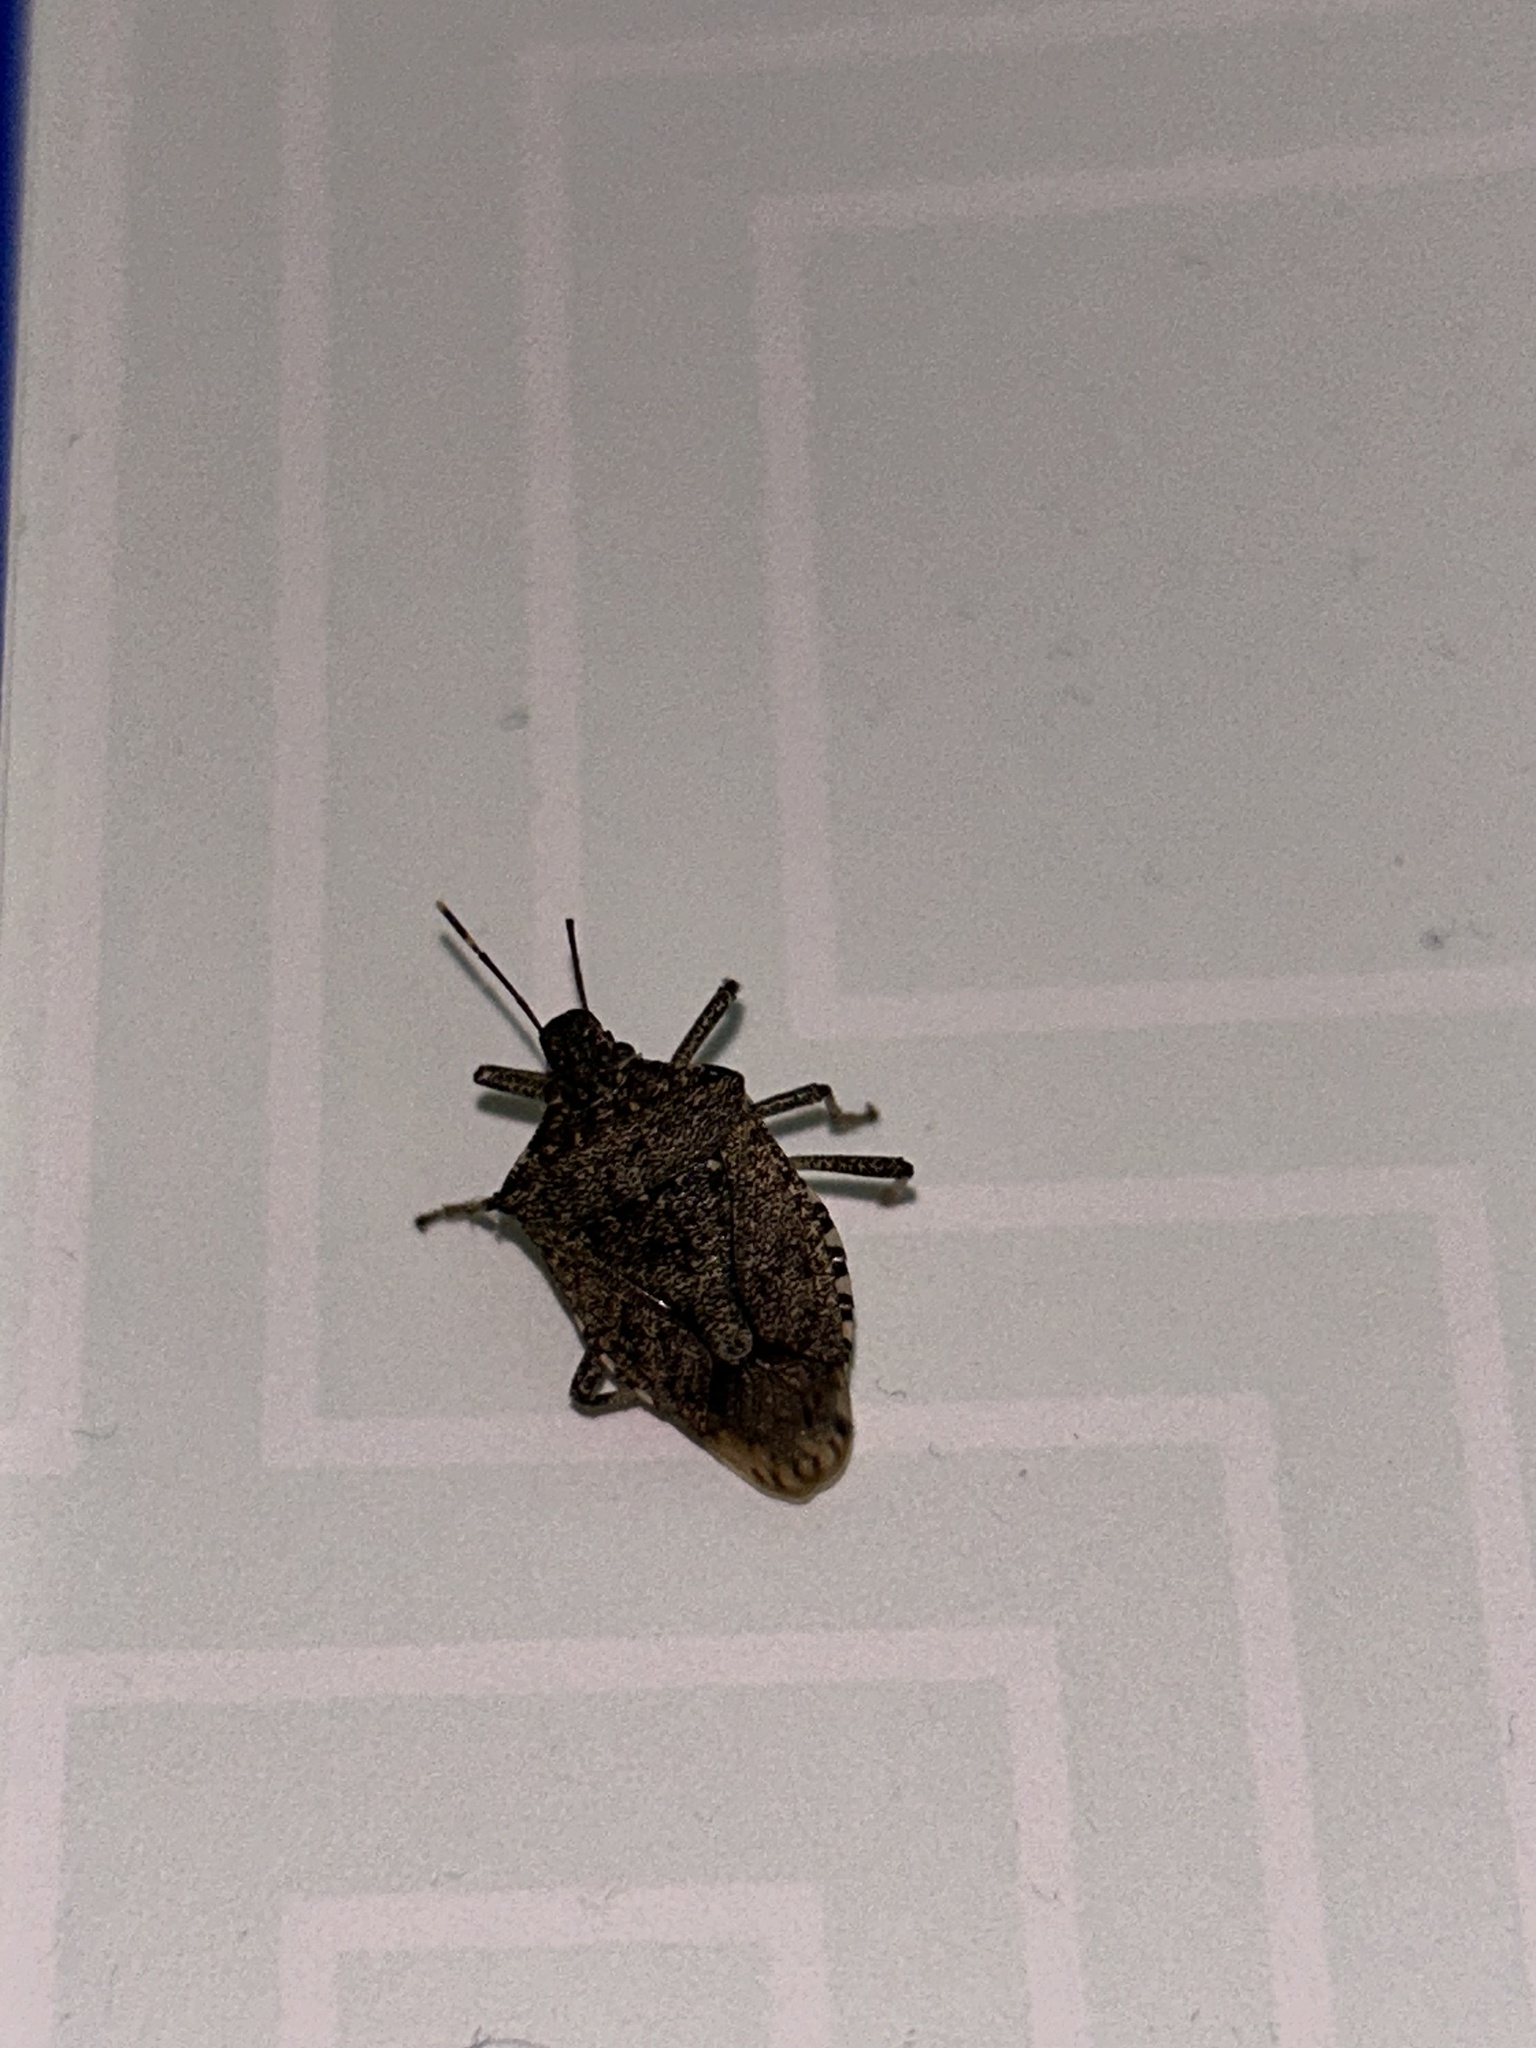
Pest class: stink_bug